Van Diemen's Land (film)

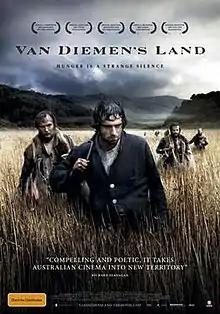

Van Diemen's Land is a 2009 Australian thriller set in 1822 in colonial Tasmania. It follows the story of the infamous Irish convict, Alexander Pearce, played by Oscar Redding and his escape with seven other convicts. The voice-over and some of the dialogue is in Irish.